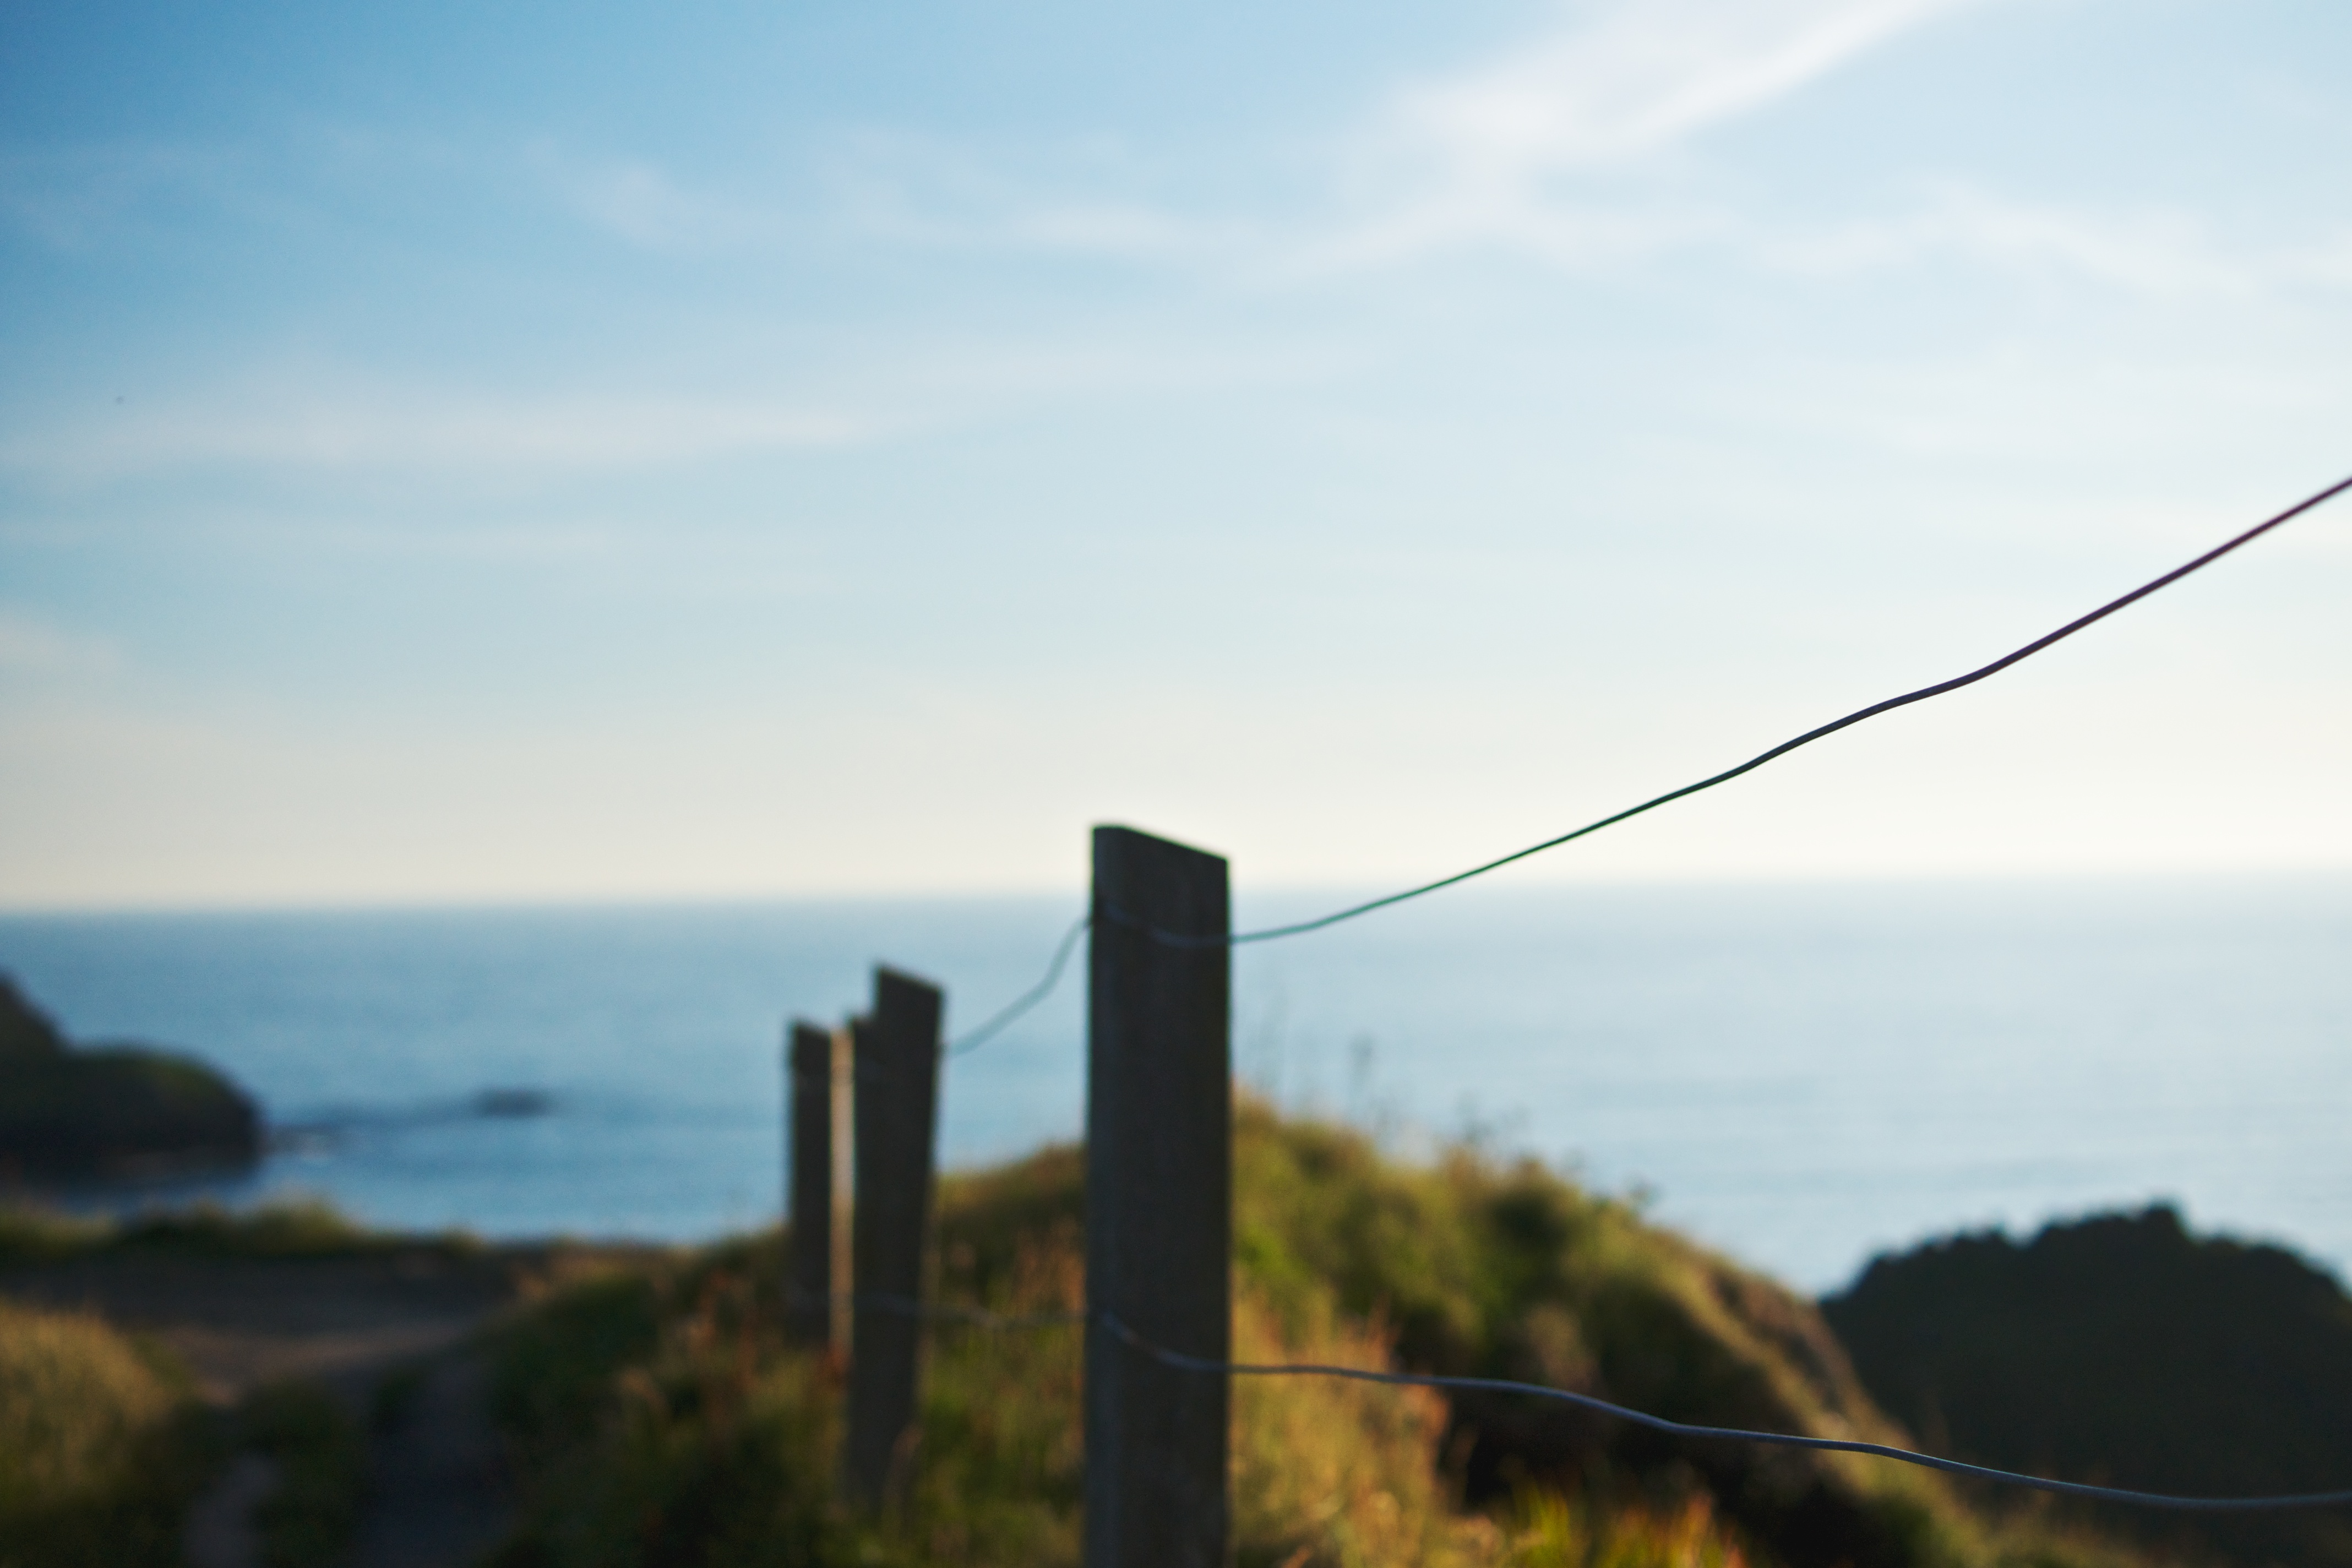
beach, sea, coast, grass, ocean, horizon, fence, cloud, sky, wood, sunset, sunlight, morning, shore, wind, dusk, evening, tower, bay, body of water, 35mm, sony, dof, cornwall, hff, fencefriday, a700, mullion